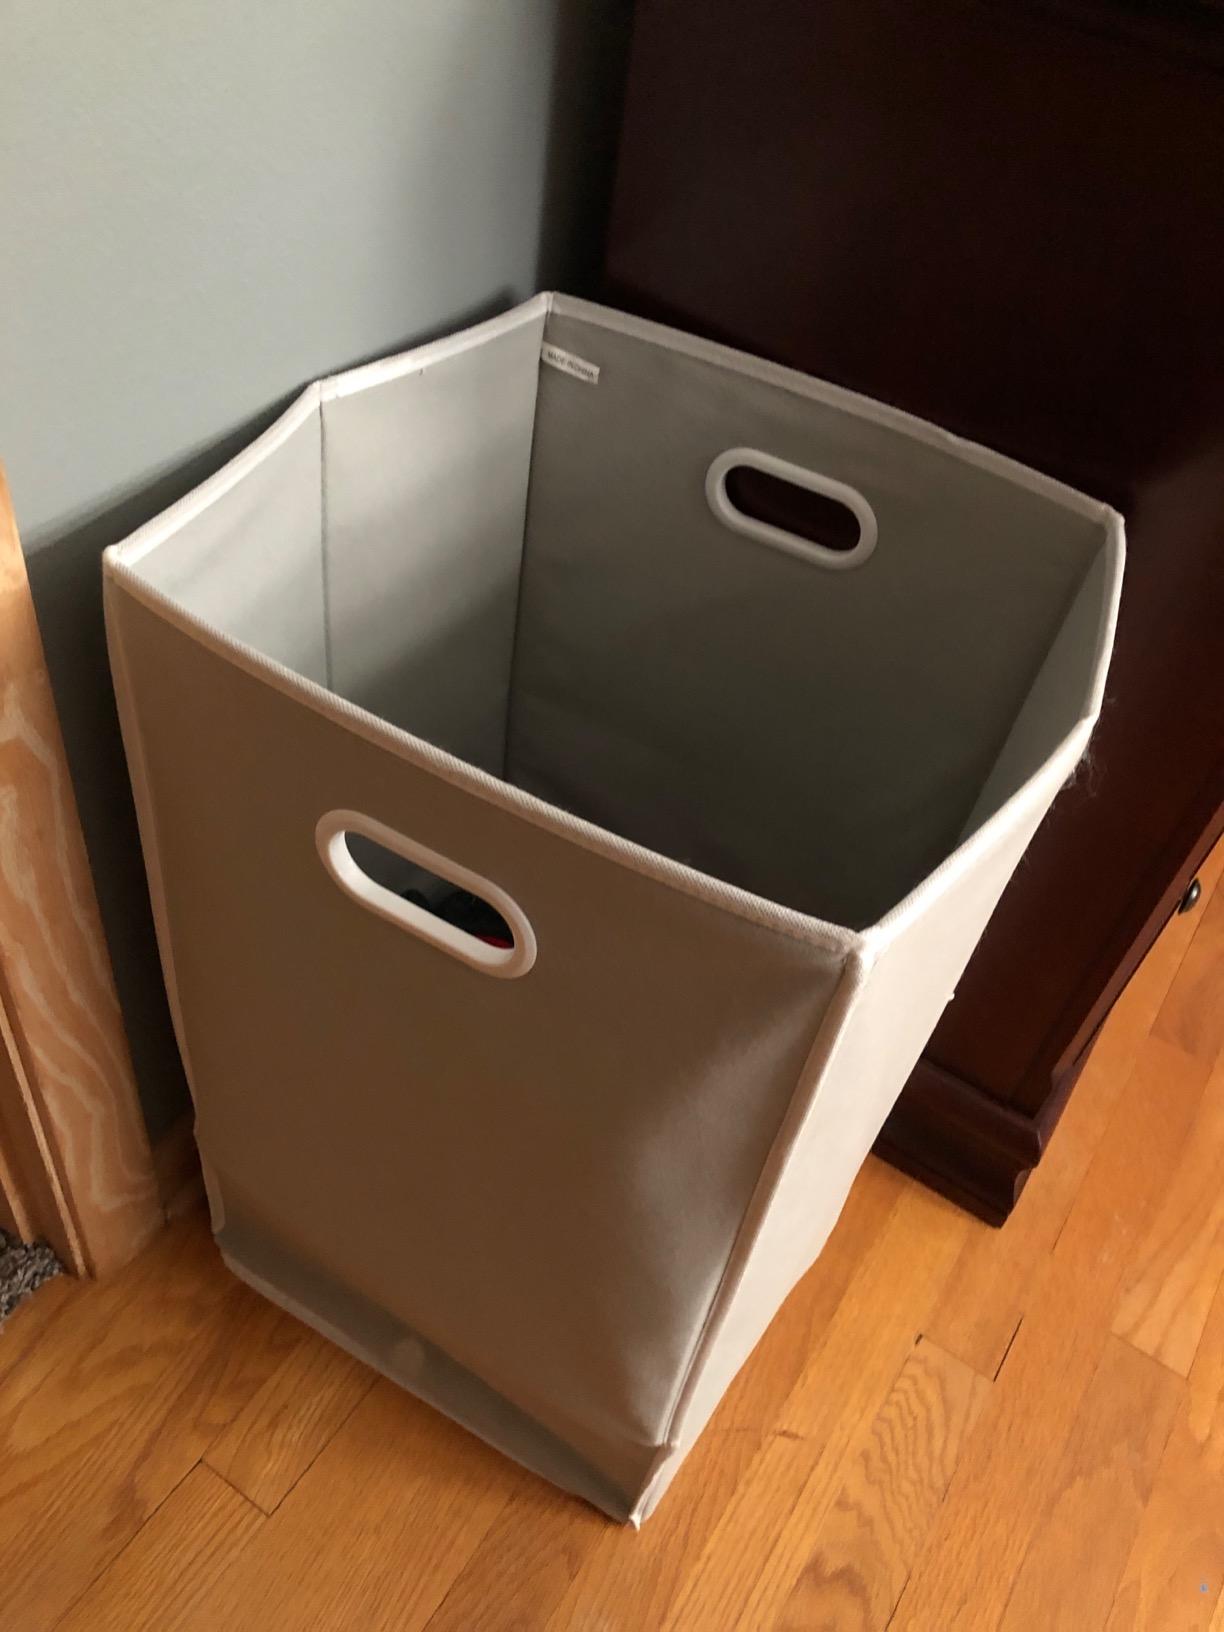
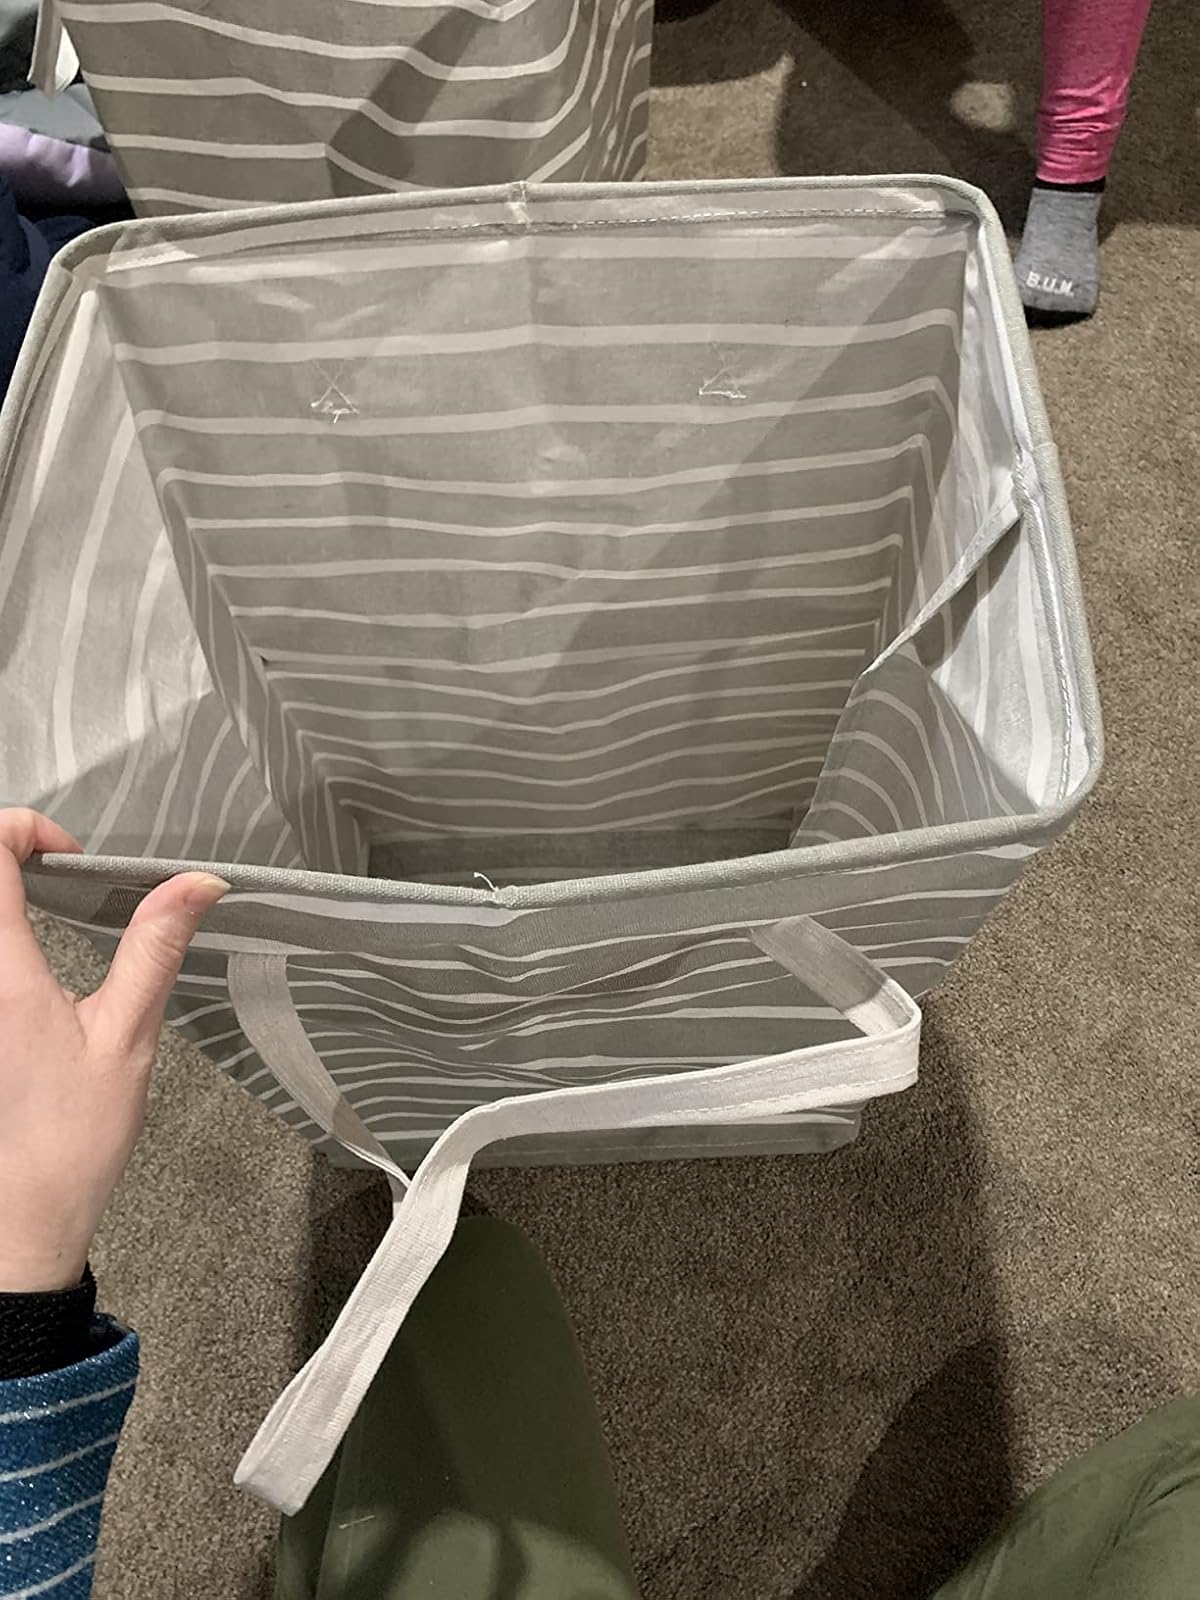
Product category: items_hamper
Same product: no